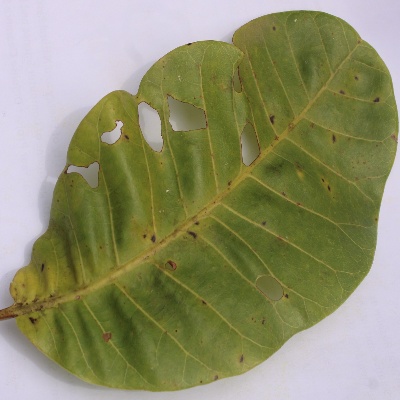
Crop: Cashew
Condition: anthracnose